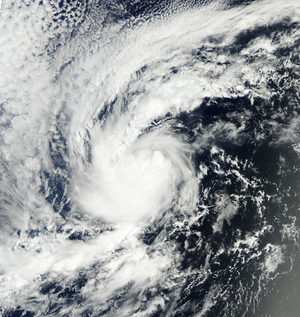
La saison cyclonique 2013 dans l'océan Pacifique nord-est est la saison des cyclones tropicaux dans le nord-est de cet océan et qui devait officiellement démarrer le 1ᵉʳ juin 2013. Cependant, la première tempête tropicale nommée Alvin s'est manifestée dès le 15 mai. La saison officiellement se termine le 30 novembre 2013.